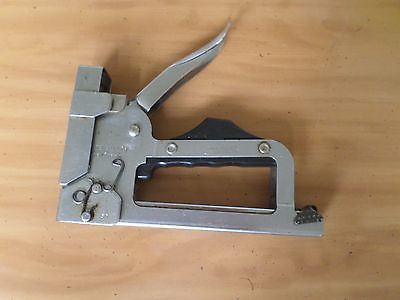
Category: stapler